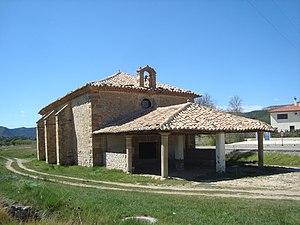
Rubielos de Mora est une commune d’Espagne, dans la province de Teruel, communauté autonome d'Aragon, comarque de Gúdar-Javalambre. Rubielos de Mora appartient à l'association Les Plus Beaux Villages d'Espagne.